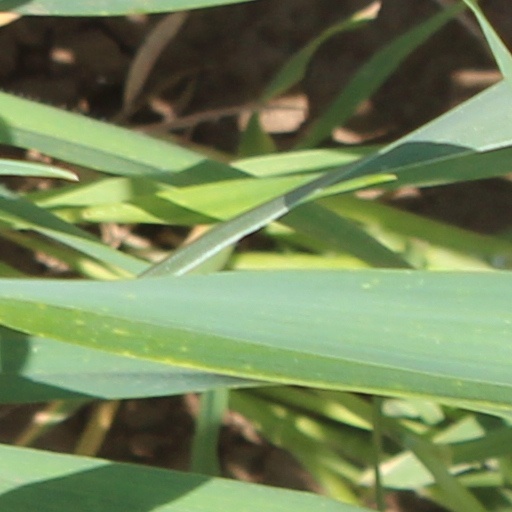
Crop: wheat